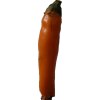
Label: pepper